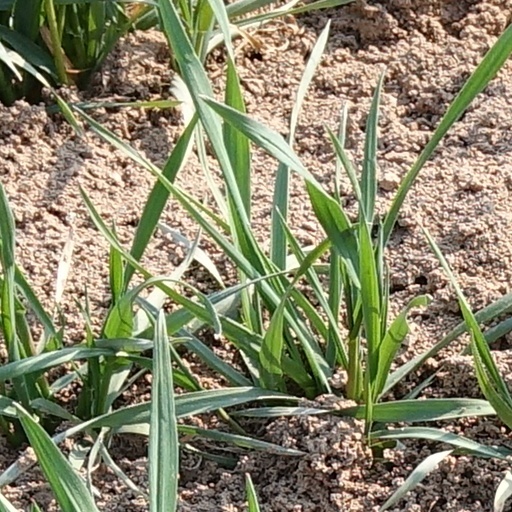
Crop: wheat